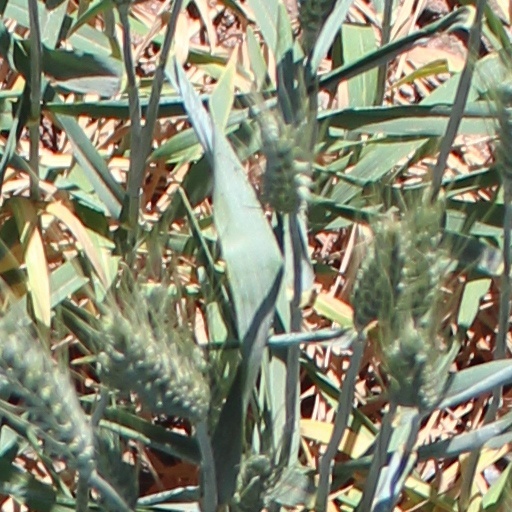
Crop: wheat